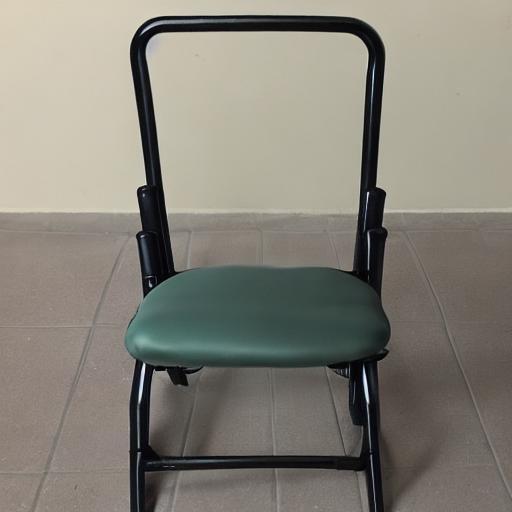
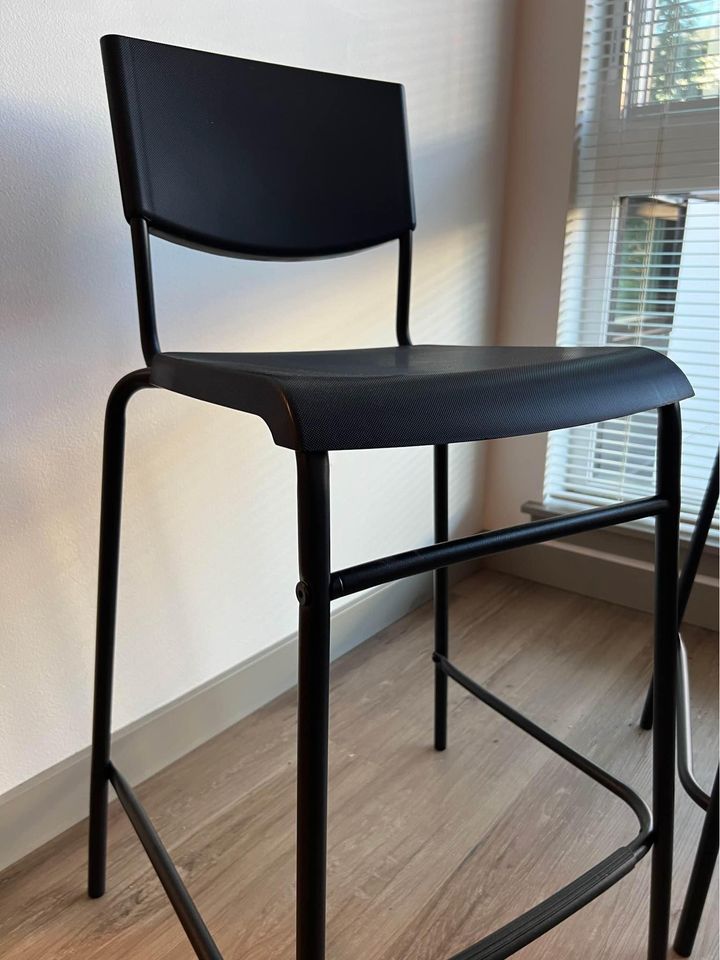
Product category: stool
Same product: no